European green infrastructure

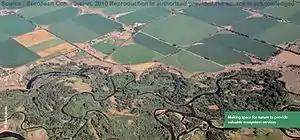
Aerial photography used by the European Commission as an example of ecological corridor (wetland) in intensive agriculture zone ; Retrieved 2013-05-30

The European green infrastructure is an important part of the new (post-2010) EU strategy for biodiversity and biodiversity policy.